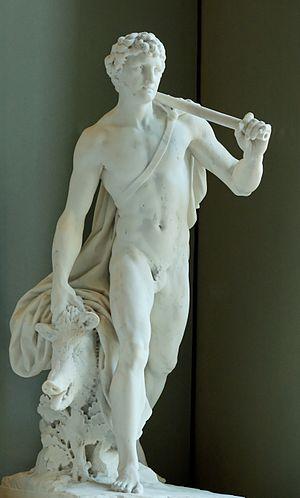
Méléagre, pièce de réception pour l'Académie royale.
Louis-Simon Boizot, né à Paris le 9 octobre 1743 et mort dans la même ville le 10 mars 1809, est un sculpteur néo-classique français.